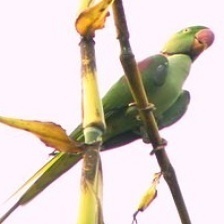
Species: ALEXANDRINE PARAKEET
Scientific name: PSITTACULA EUPATRIA